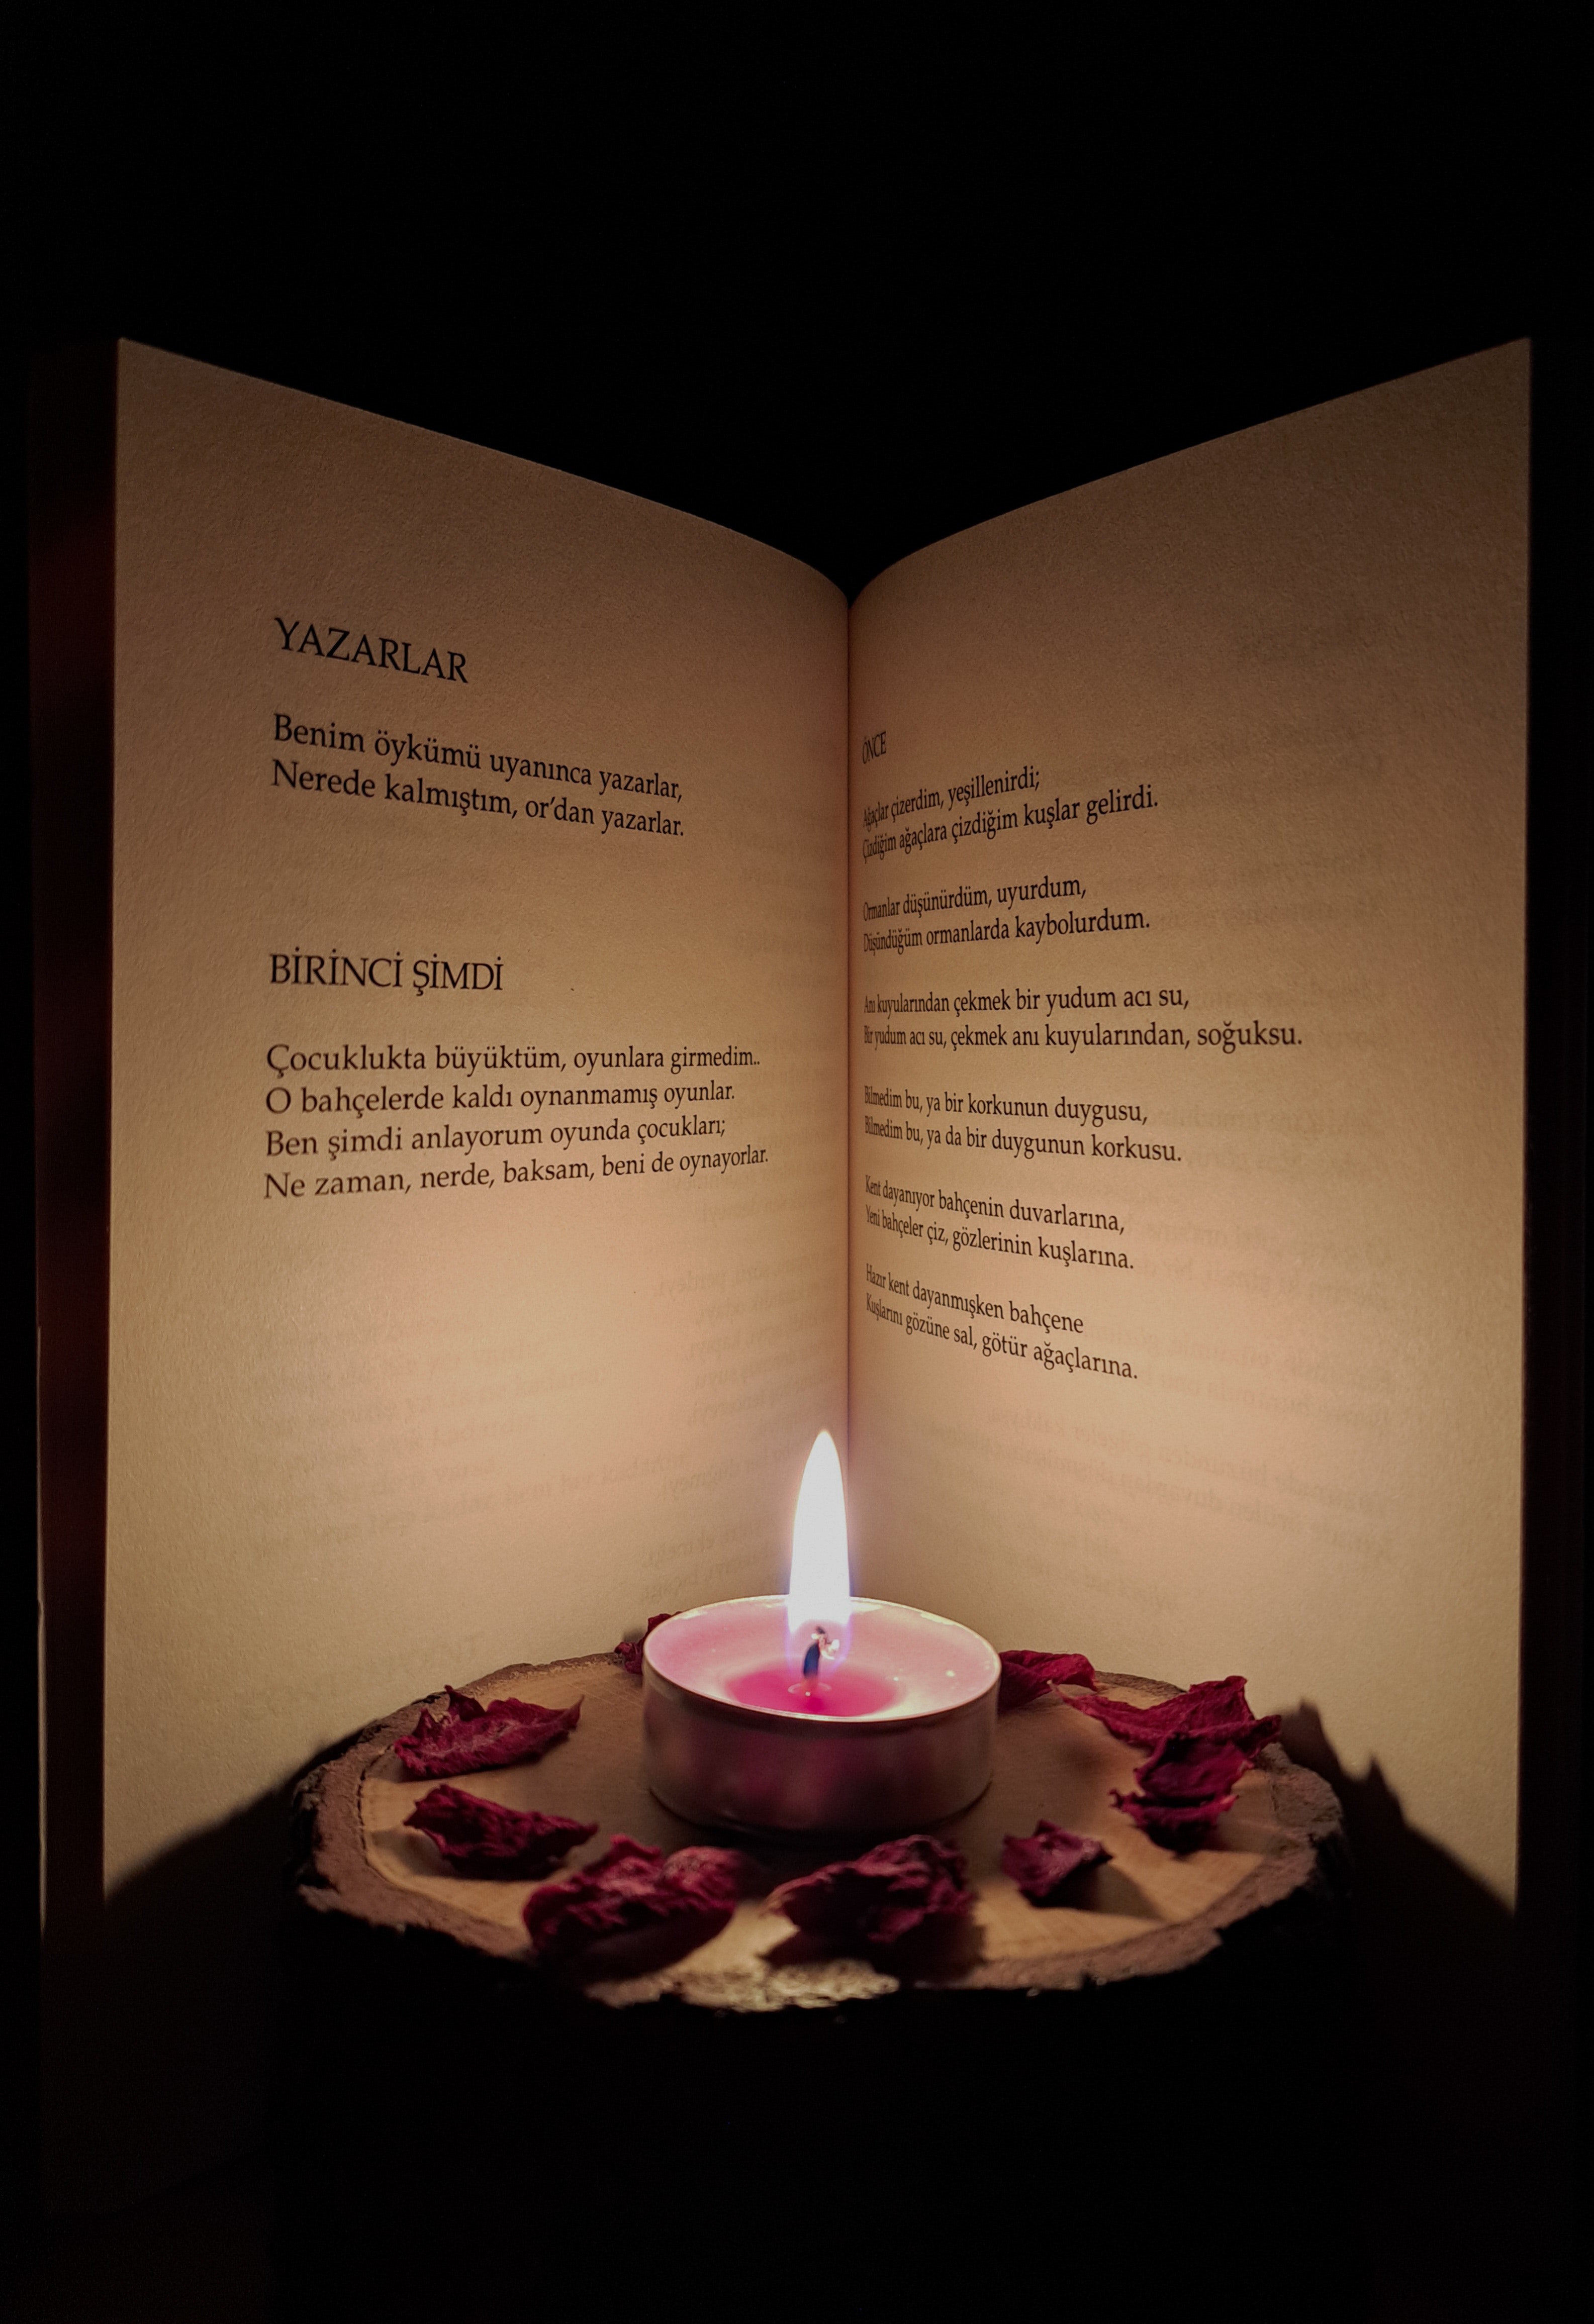
book, candle, light, wax, publication, Material property, font, event, darkness, magenta, art, still life photography, carmine, paper, interior design, paper product